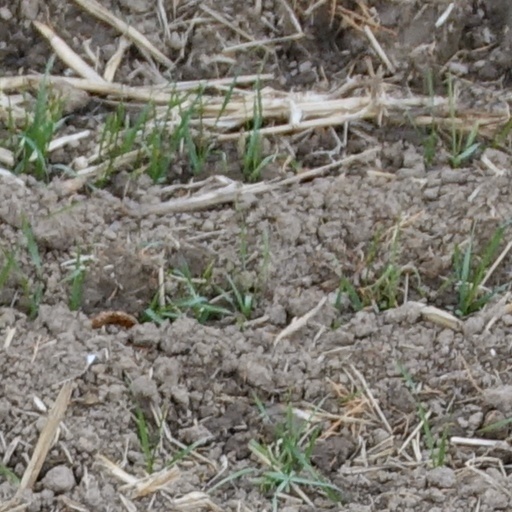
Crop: wheat